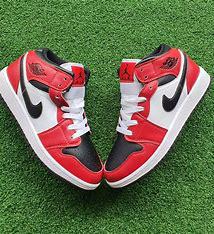
Brand: Jordan
Model: 1 Mid